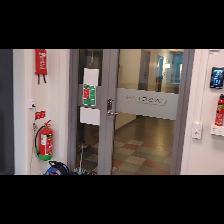
Label: NonHuman